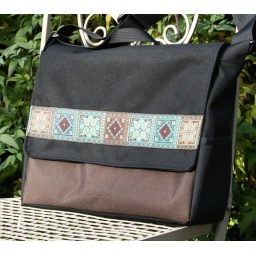
A large messenger bag done in brown and teals